Robert Daniel Lowe

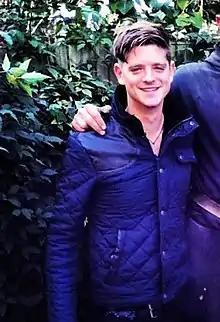
Robert Lowe

Robert Daniel Lowe (born 1985 in Wandsworth, London) is an English stage, television and film actor. Among his many theatre roles is that of 'Fleance' in Macbeth, and he has also been seen in a multitude of television programmes including a role in 12 episodes of "The Bill" as young offender Lee Dwyer as well as four episodes of "Primeval" as Jack Maitland. Doctors, Britain’s Boy Soldiers and Secret Smile and films such as "Mrs Ratcliffe's Revolution" and "Shoot on Sight". He also appeared at 'Human Zoo' at the Courtyard Theatre, Hoxton.